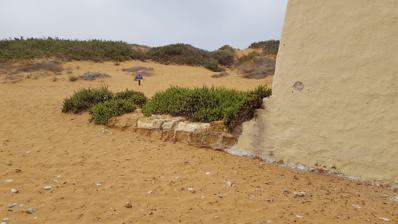
Building: Ramla Redoubt
Country: Unknown
Year built: 1715
Remains of Redoubt in Gozo, Malta Ramla Redoubt Ridott tar-Ramla Xagħra , Gozo , Malta Remains of the Ramla Redoubt Coordinates 36°3′41.3″N 14°17′3″E / 36.061472°N 14.28417°E / 36.061472; 14.28417 Type Redoubt Site information Owner Government of Malta Controlled by Gaia Foundation Condition Some foundations survive Site history Built 1715–1716 Built by Order of Saint John Materials Limestone Ramla Redoubt ( Maltese : Ridott tar-Ramla ), also known as Vendôme Redoubt ( Maltese : Ridott ta' Vendôme ), was a redoubt in Ramla Bay ,within the limits of Xagħra on the island of Gozo , Malta . It was built by the Order of Saint John in 1715–1716 as one of a series of coastal fortifications around the Maltese Islands. The redoubt no longer exists, but a small part of its foundations are still visible. History Ramla Redoubt was built in 1715–1716 as part of the first building programme of coastal batteries and redoubts in Malta. It was located in the centre of Ramla Bay. The bay included other fortifications, namely Ramla Left Battery and Ramla Right Battery on either side of the bay, and an entrenchment wall linking both batteries with the redoubt. Ramla Bay was further defended by Marsalforn Tower on the plateau above the bay, and an underwater barrier to prevent enemy ships from landing within the bay. The redoubt originally consisted of a pentagonal platform with a low parapet. A rectangular blockhouse was located at the centre of its gorge. In 1881, a statue of the Madonna was built on the site of the redoubt. Present day Statue of Our Lady on the site of the redoubt Today, all that remains of the redoubt is a small section of its pentagonal platform near the base of the 19th century statue. These remains, along with the rest of Ramla Bay, are managed by the Gaia Foundation. References